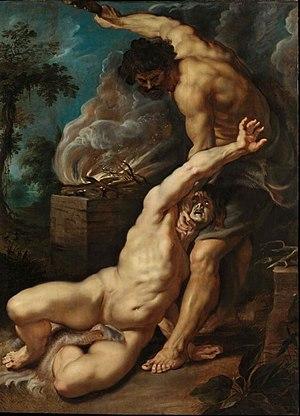
Le caravagisme, ou école caravagesque, est un courant pictural de la première moitié du XVIIᵉ siècle.
Laudato si’ est la seconde encyclique du pape François.
Il primo omicidio, overo Cain est un oratorio d'Alessandro Scarlatti, écrit pour six solistes et orchestre, sur un livret d'un auteur resté anonyme et créé à Venise en janvier 1707. L'œuvre est reprise à Rome en 1710.